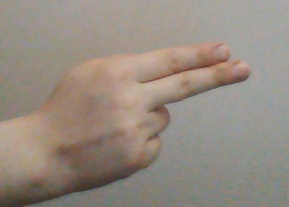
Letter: ain